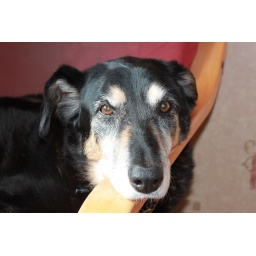
The old dog sitting in the sun on it's favourite chair